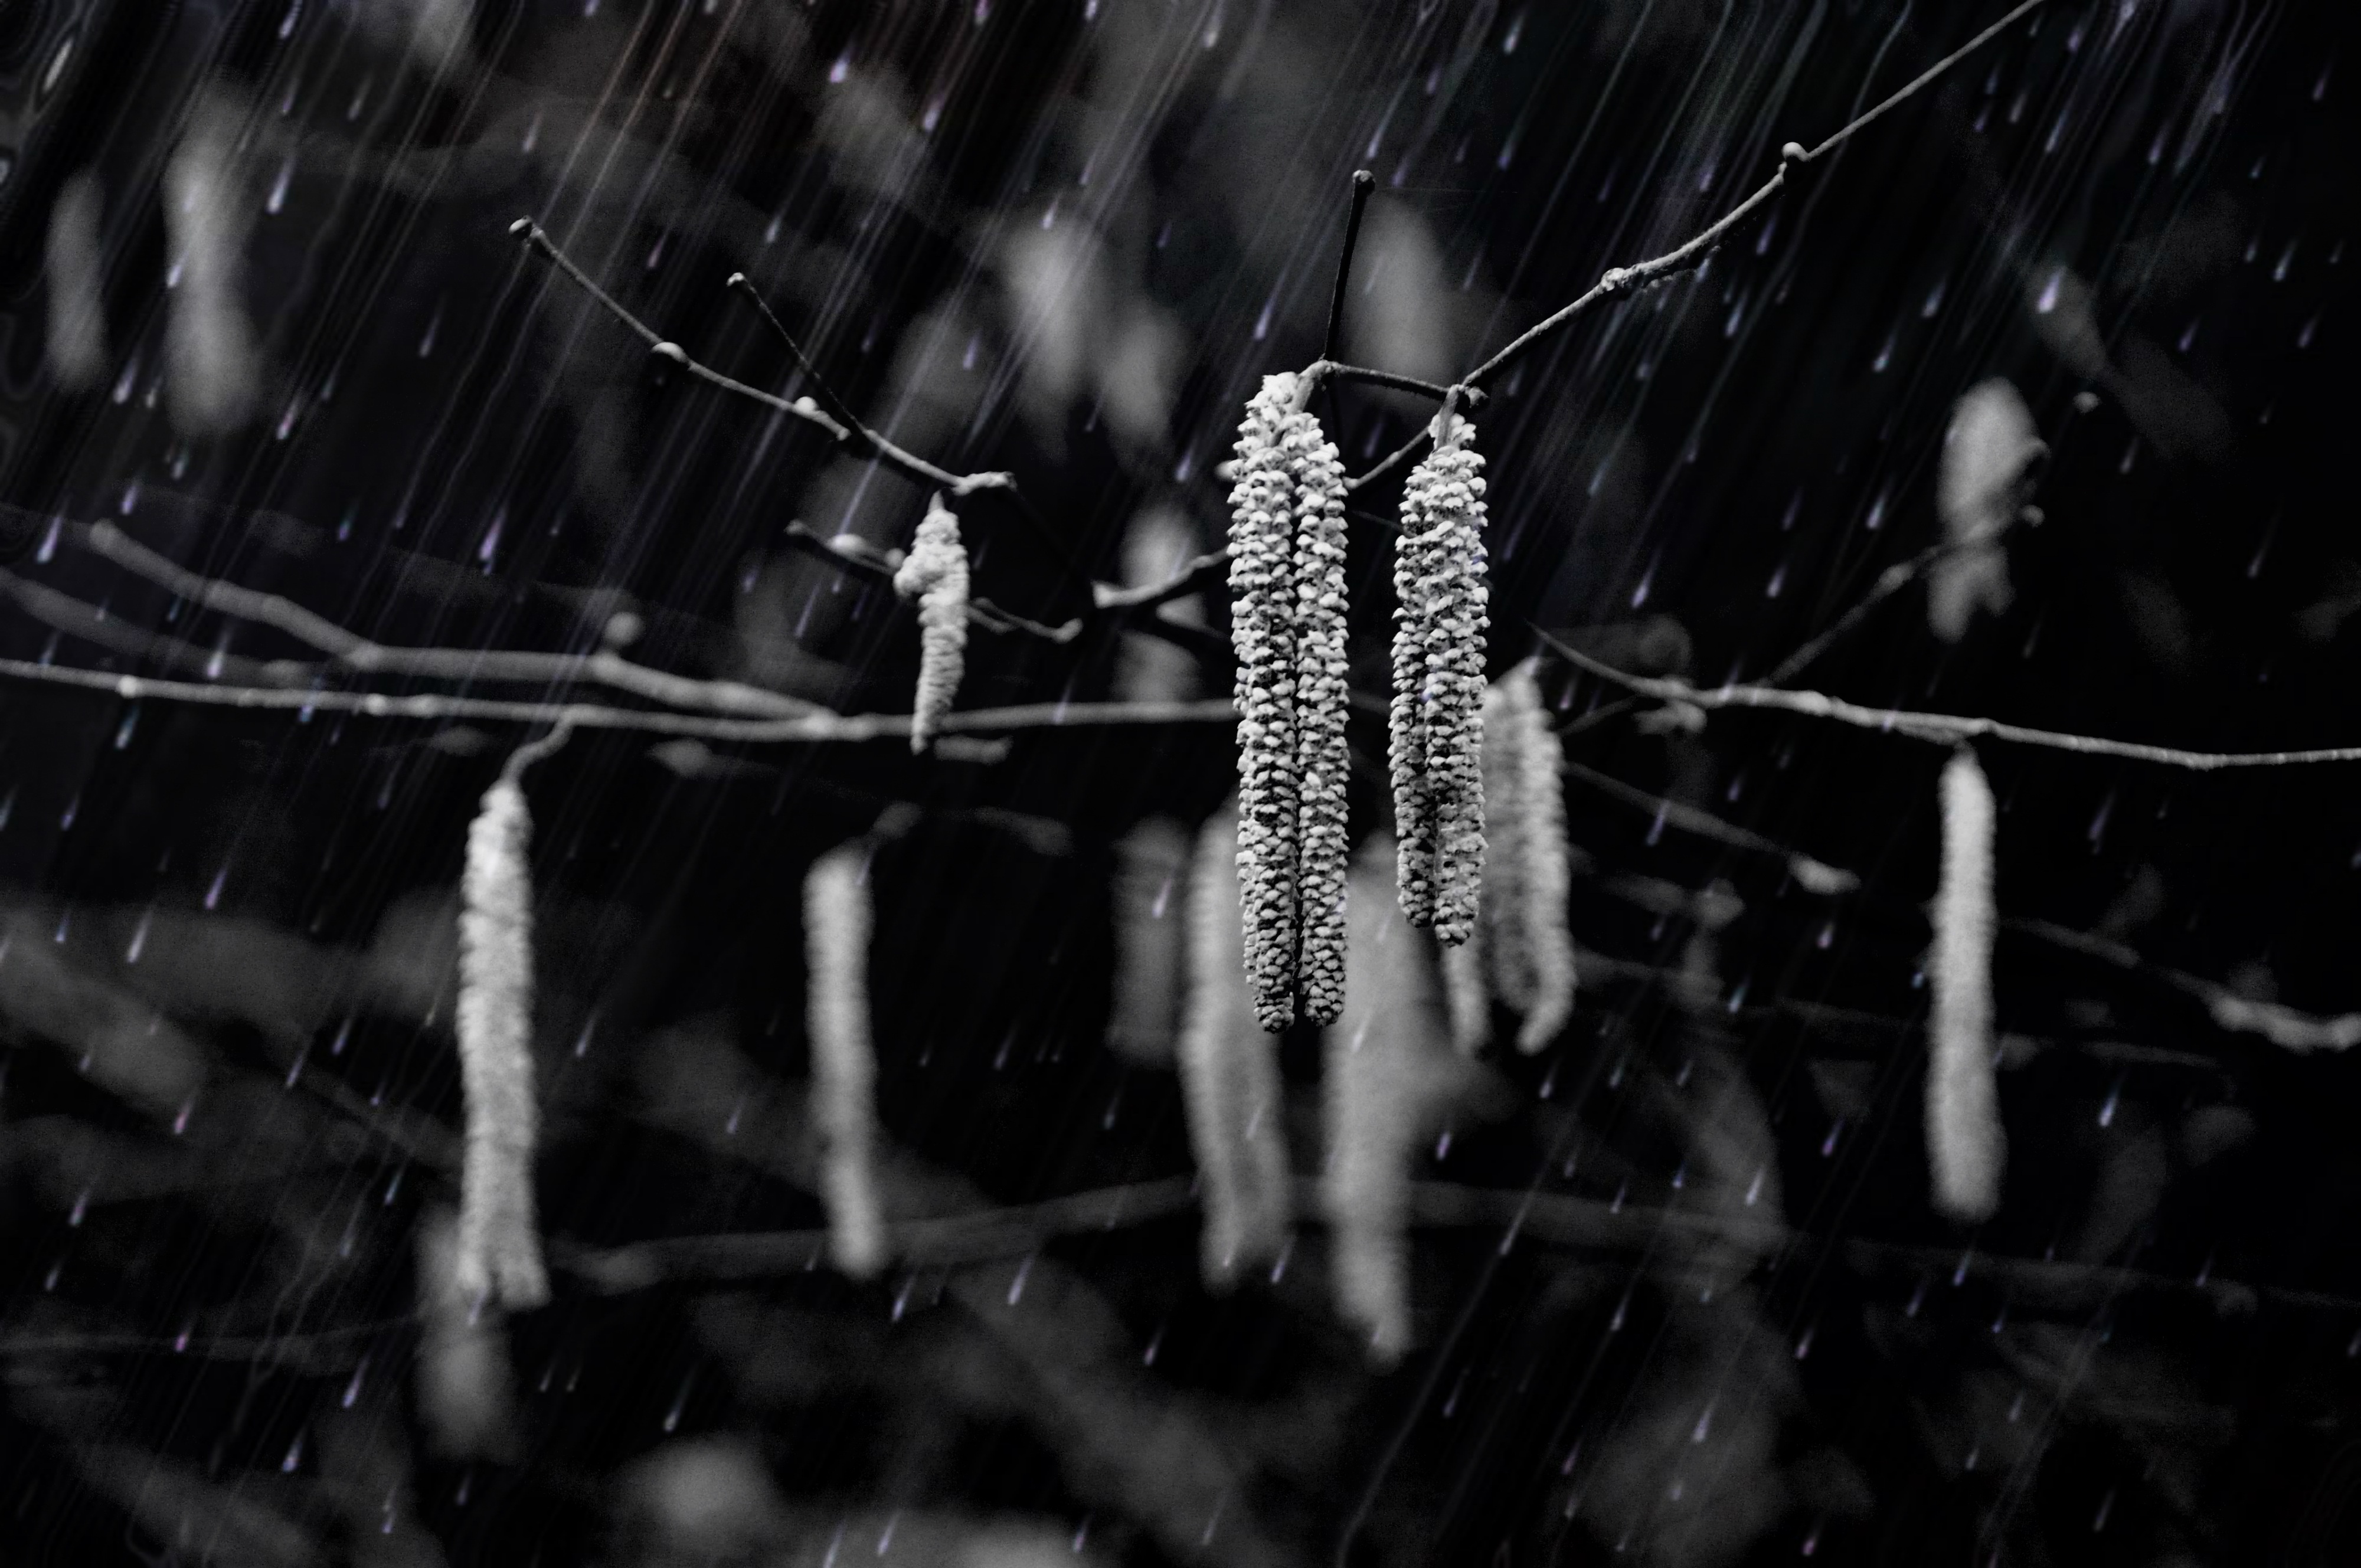
tree, nature, snow, winter, light, black and white, plant, night, photography, rain, fall, time, weather, darkness, black, monochrome, flora, spider web, leaves, seasons, freezing, macro photography, monochrome photography